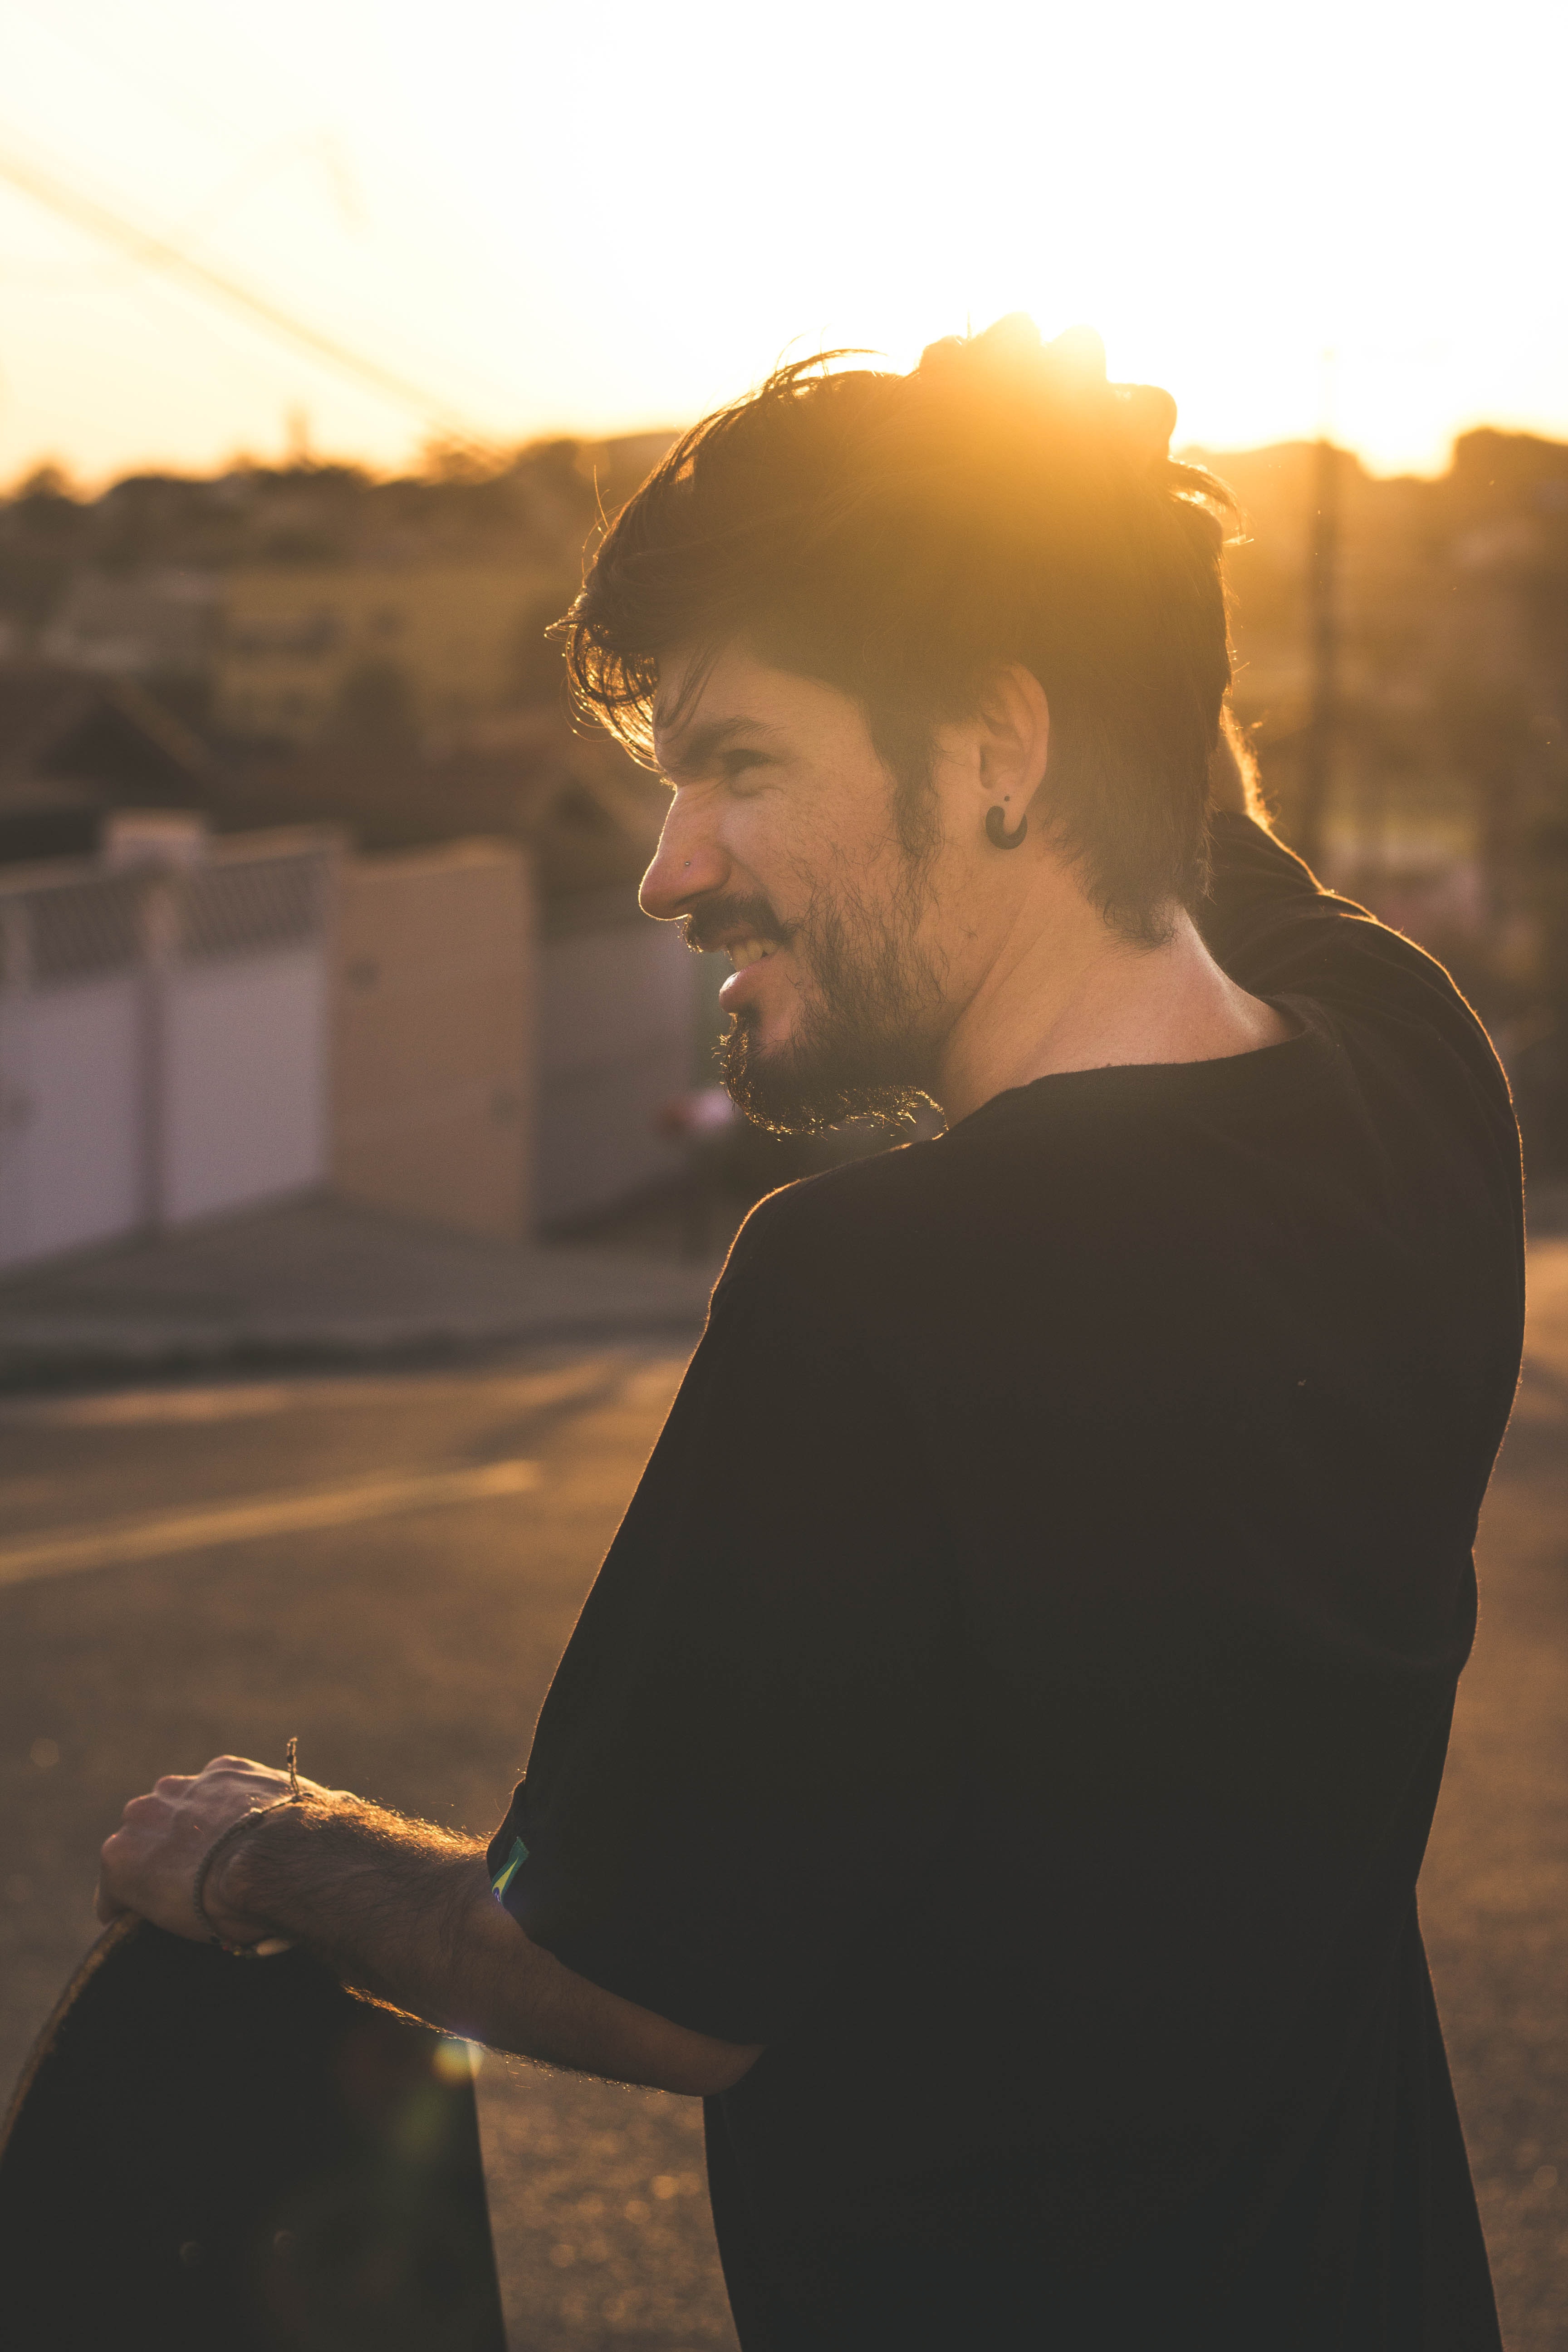
backlighting, sky, sunlight, light, lens flare, photography, cloud, neck, tree, shadow, sunset, smoke, Tints and shades, evening